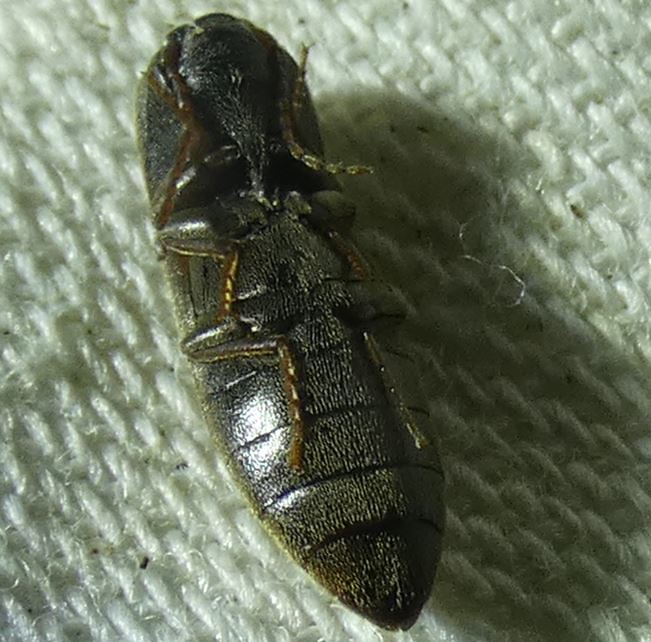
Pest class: clickbeetles_wireworms